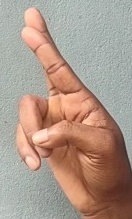
ASL sign: R